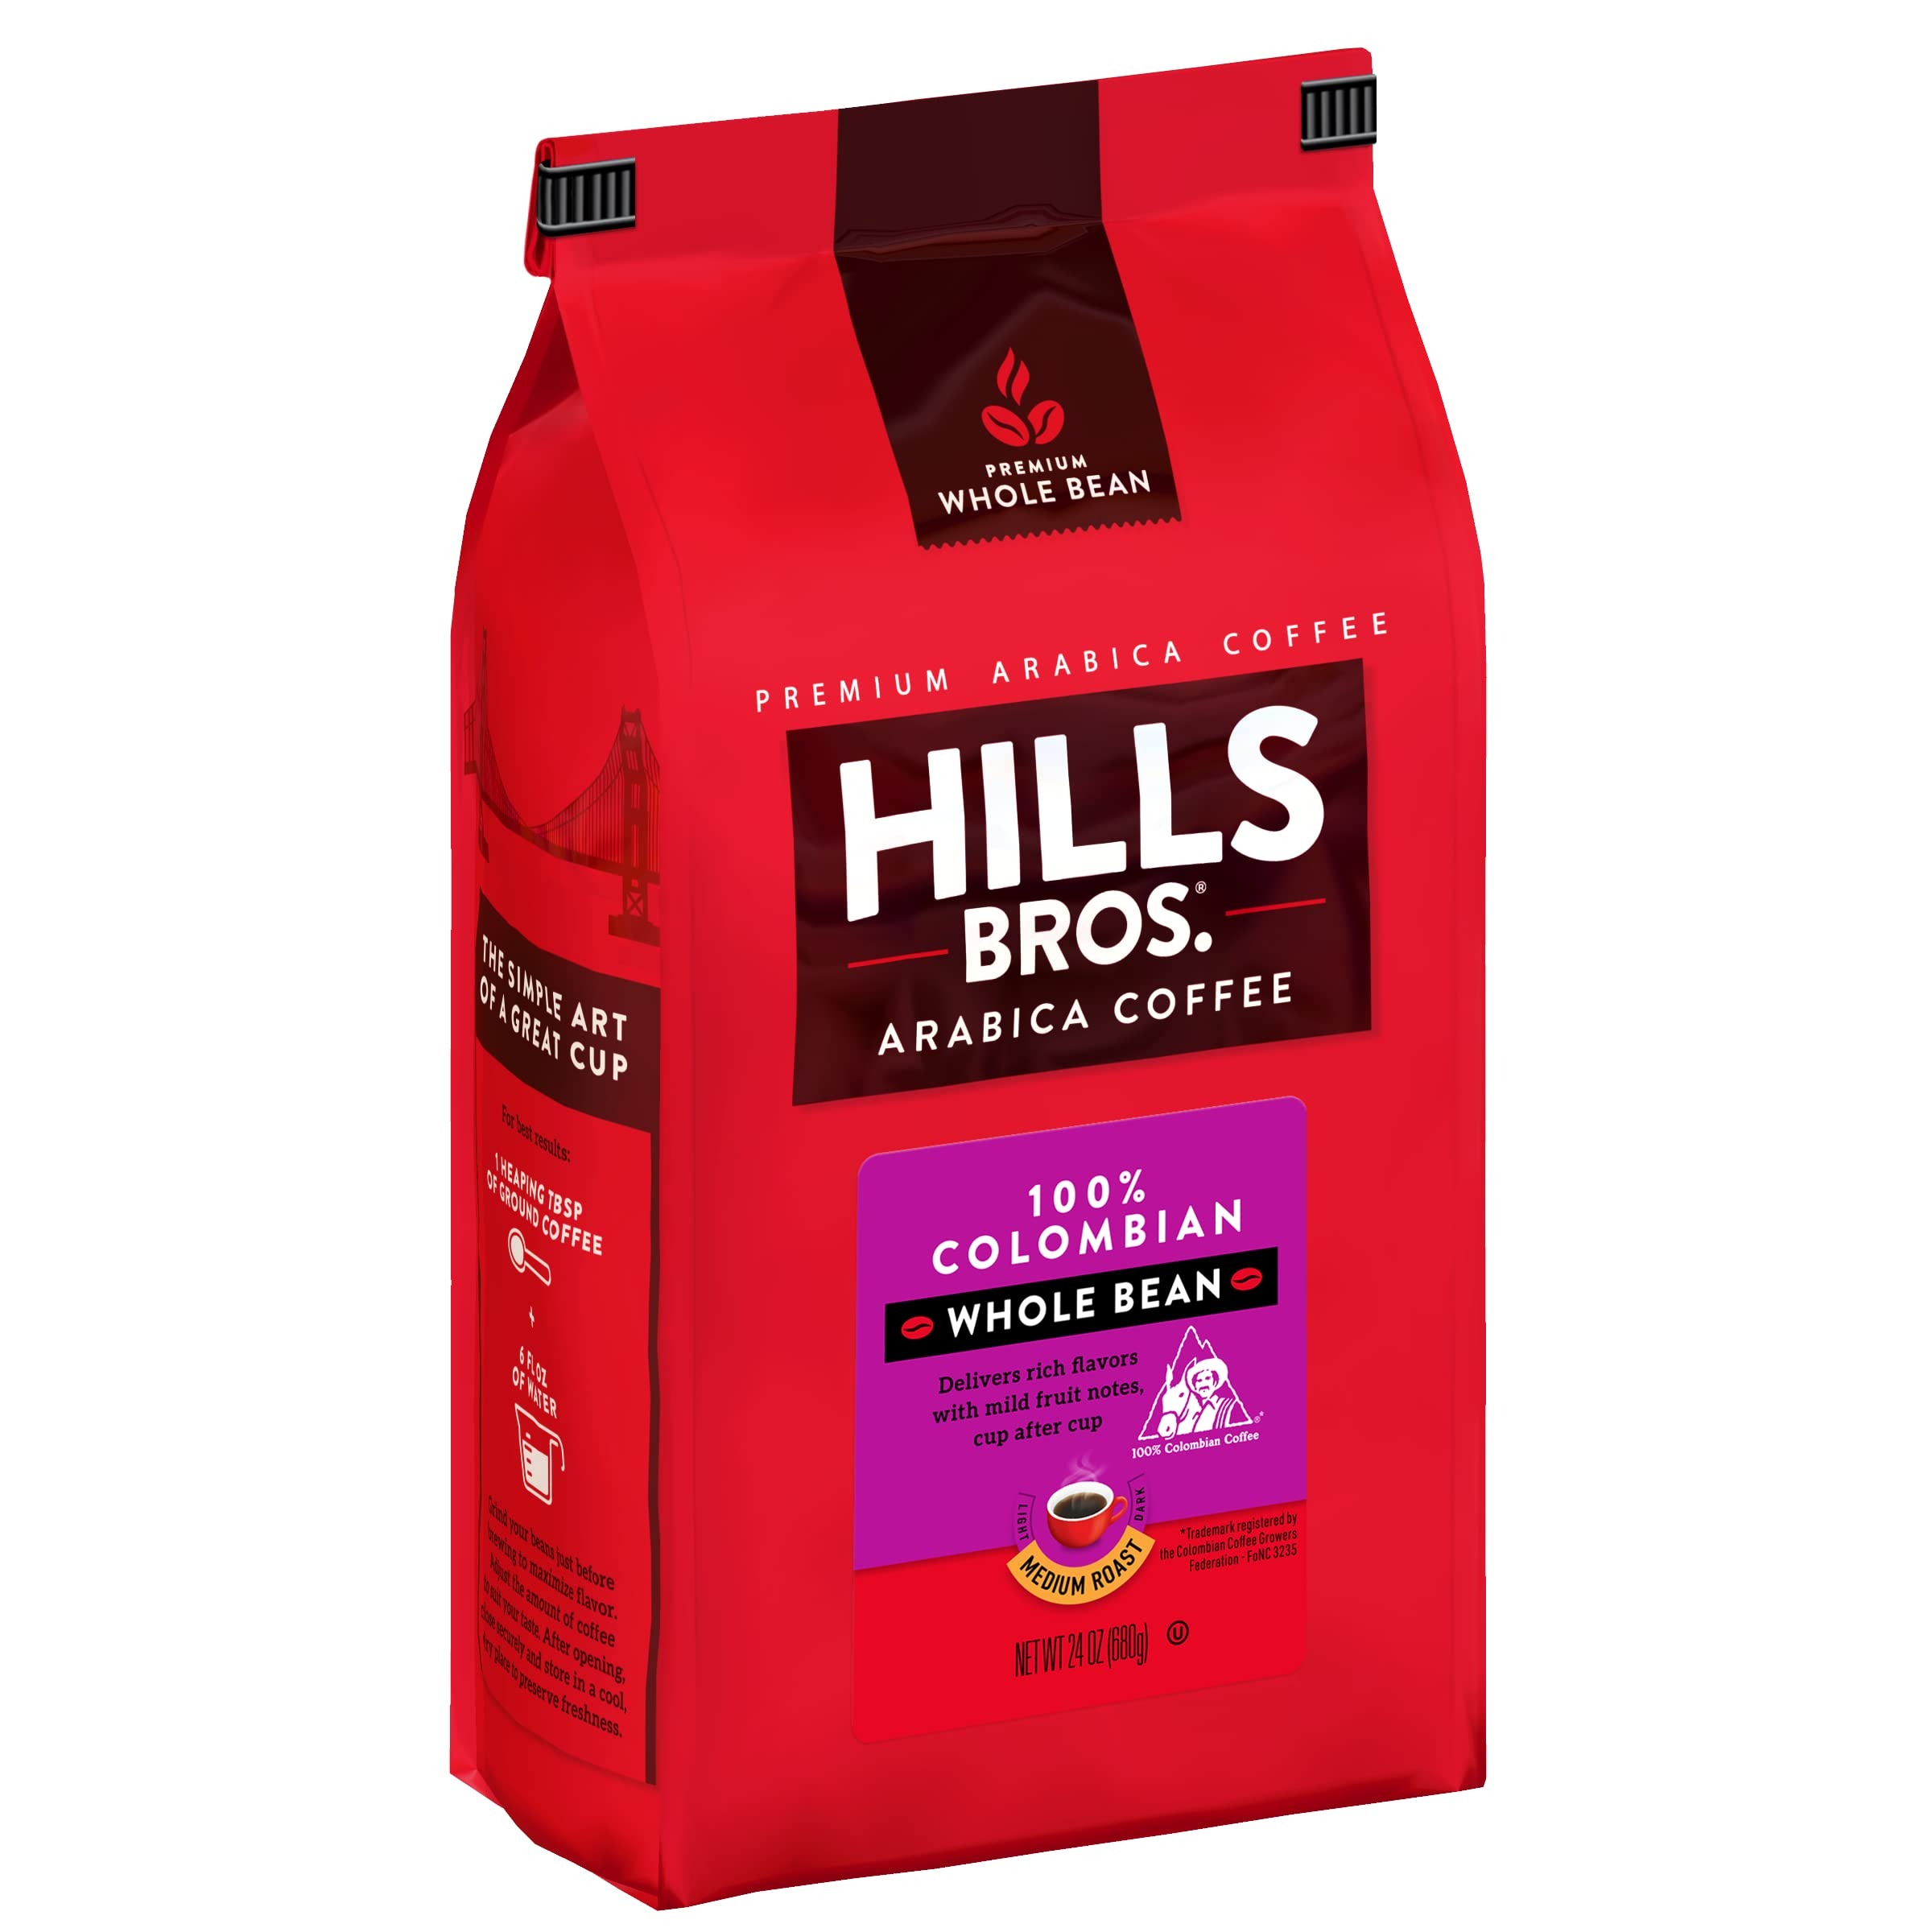
Item Name: Hills Bros. 100% Colombian Whole Bean Coffee, Medium Roast, 24 Oz. Bag - Roasted Arabica Coffee Beans, Smooth Balanced Flavor
Bullet Point 1: ARABICA COFFEE BEANS – Hills Bros whole bean coffee contains a rich blend of Arabica coffee beans that have been roasted to perfection. Each cup delivers the consistently great flavor that Hills Bros is known for
Bullet Point 2: 100% COLOMBIAN: Hills Bros Mountain-grown Arabica coffee beans from Colombia are expertly roasted to create our 100% Colombian dark roast blend coffee. Its rich flavor has mild fruit notes for a rich, smooth and delicious taste anytime.
Bullet Point 3: FOR THE BEST CUP OF COFFEE: Use 1 Tablespoon of original roast coffee for each 6-ounce cup of water. Adjust the amount of coffee to suit your taste. After opening, replace lid and store coffee in a cool, dry place to preserve freshness.
Bullet Point 4: KOSHER AND GLUTEN FREE: Hills Bros ground coffee is Orthodox Union Certified Kosher and also gluten free.
Bullet Point 5: ALWAYS GREAT COFFEE: From the finest beans and most innovative roasting methods to our delicious blends, Hills Bros has delighted customers for 140 years. Today, Hills Bros Coffee continues to be crafted without compromise.
Value: 24.0
Unit: Ounce

Price: 19.725